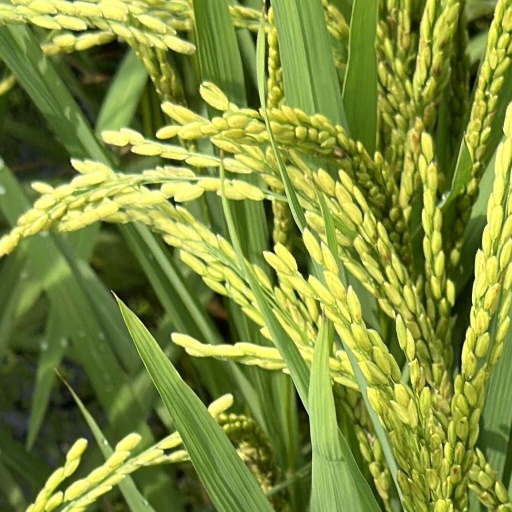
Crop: rice